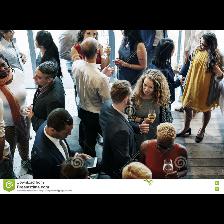
Label: Human